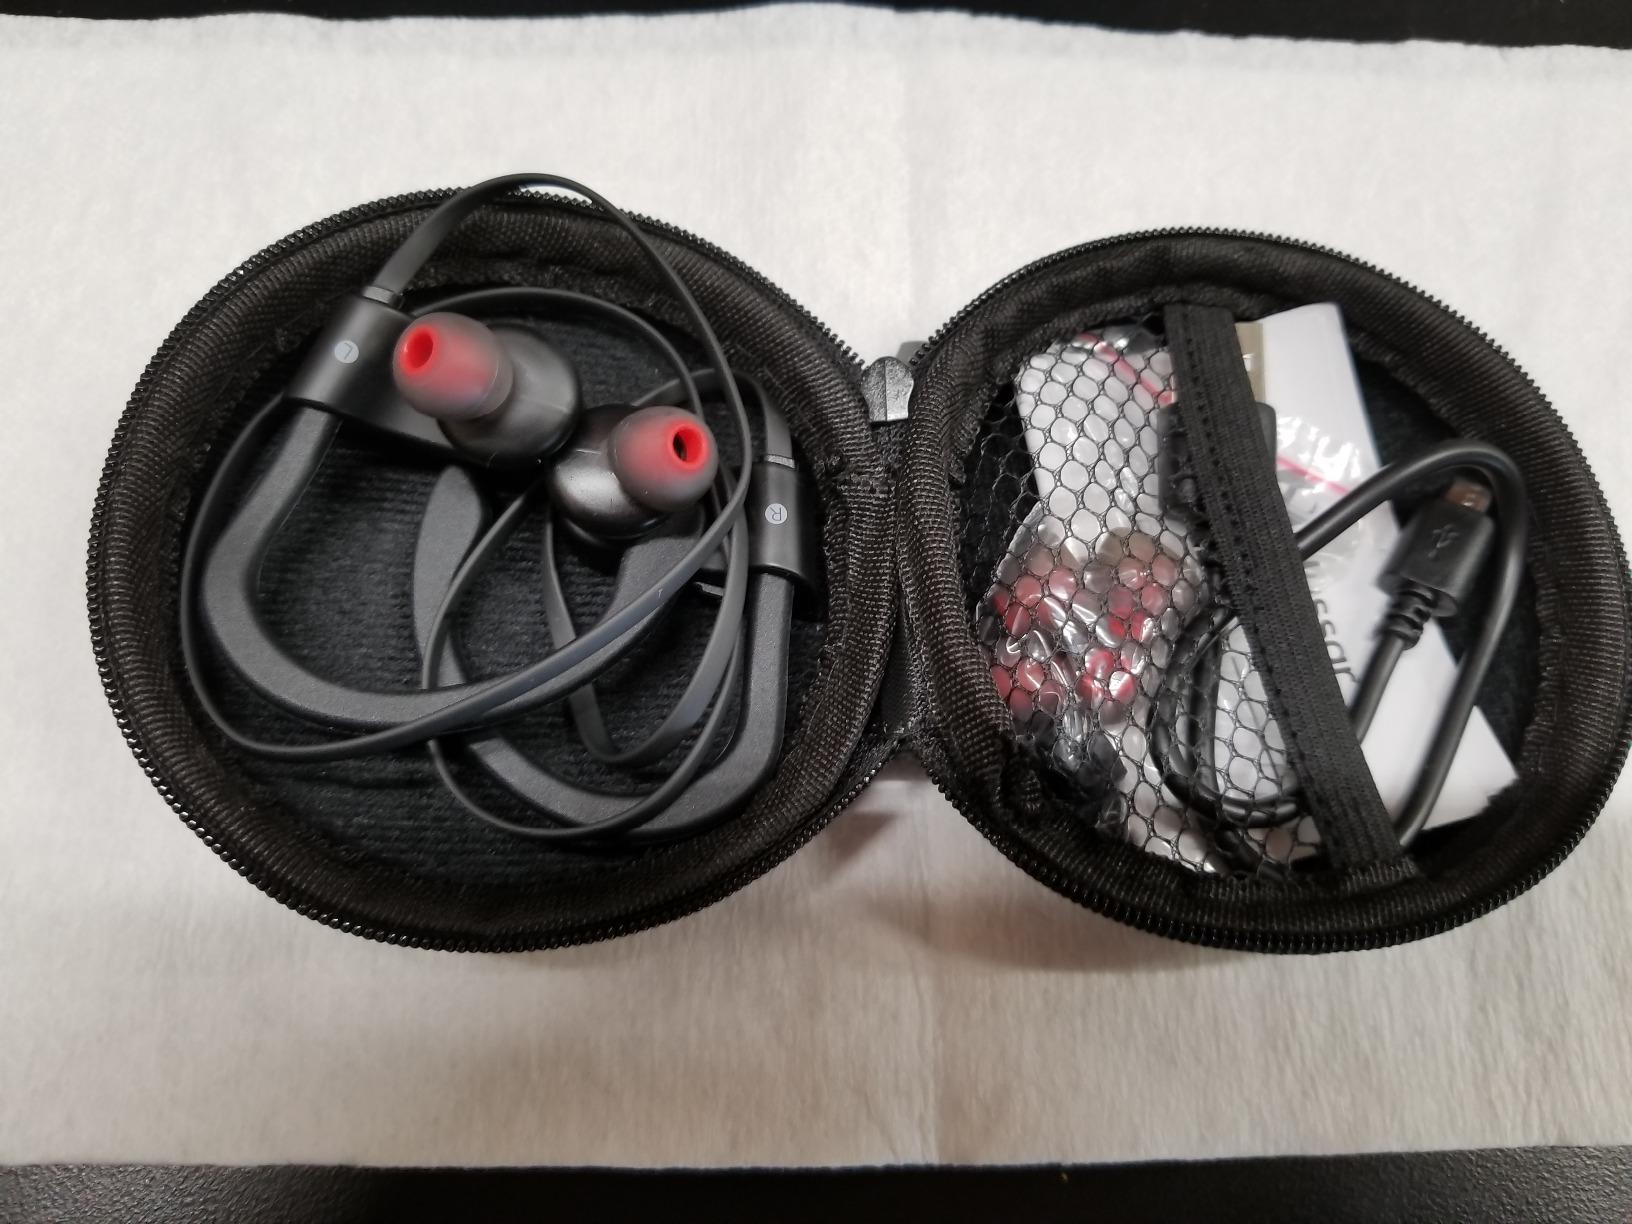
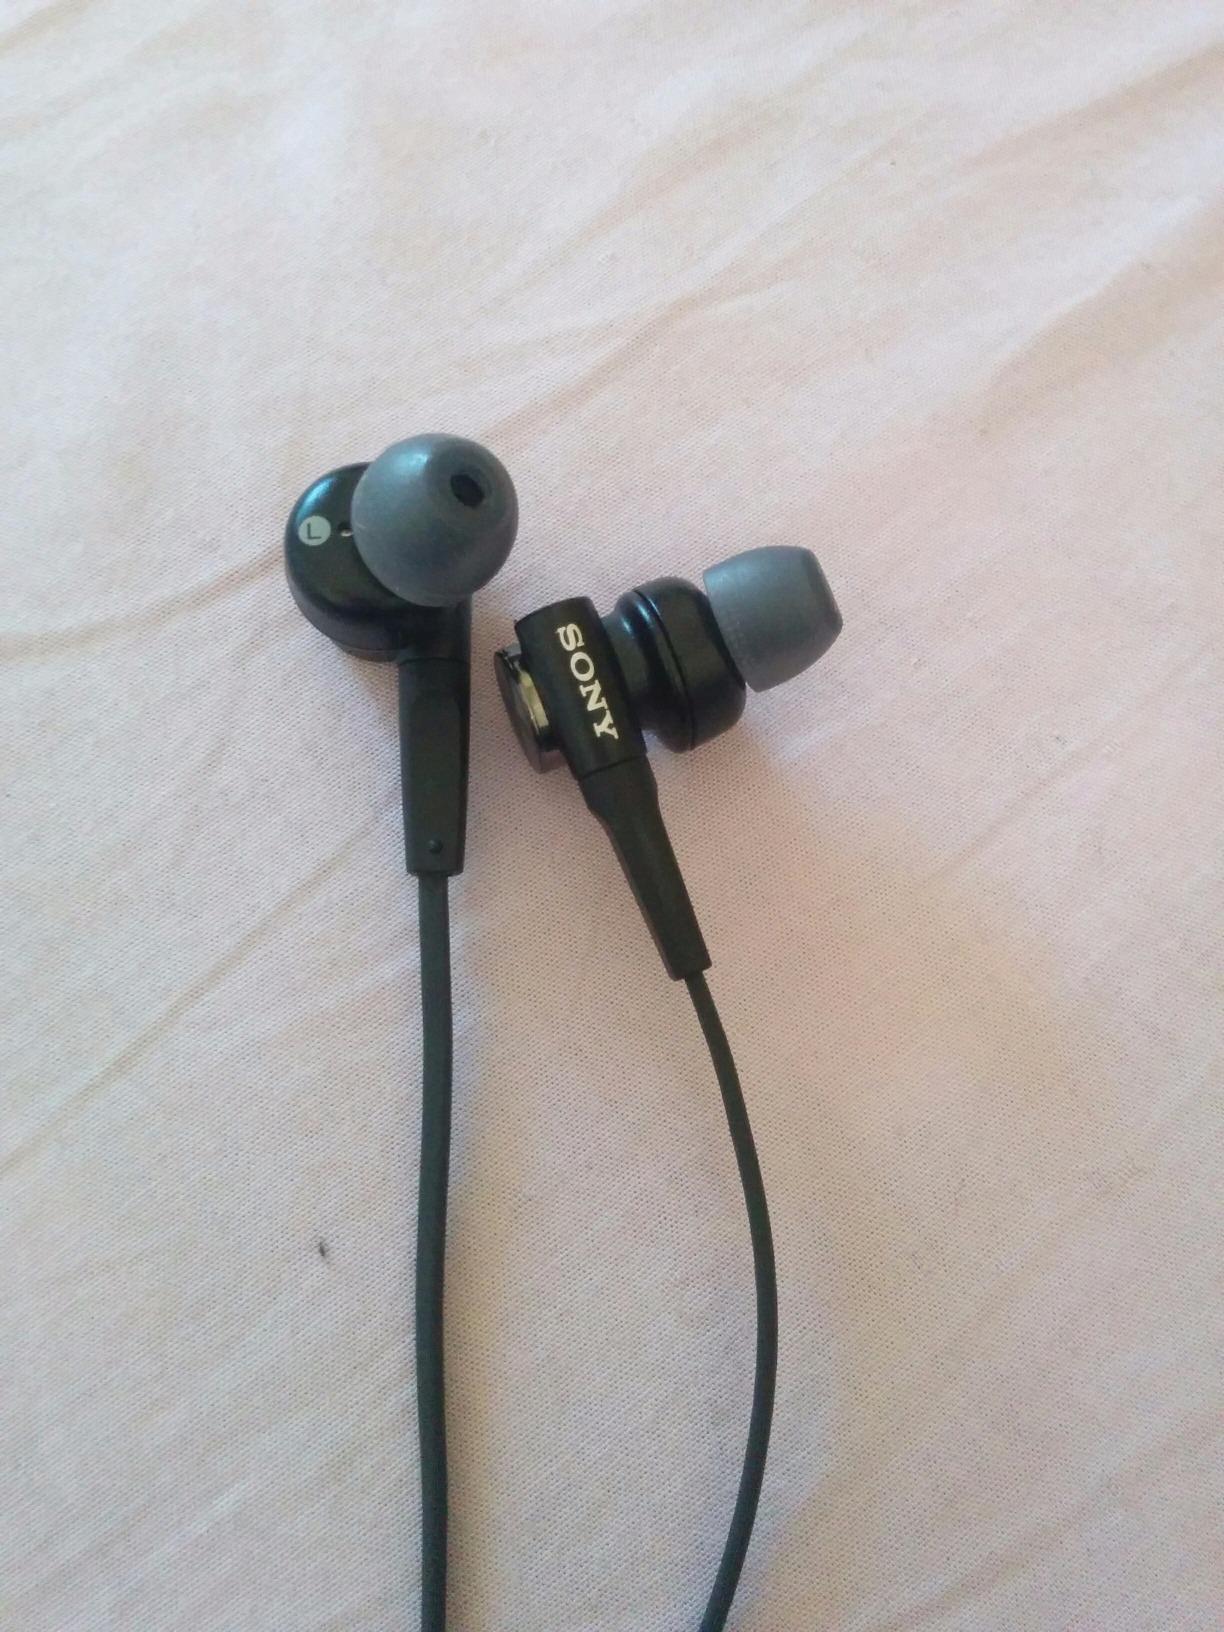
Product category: headphones
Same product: no